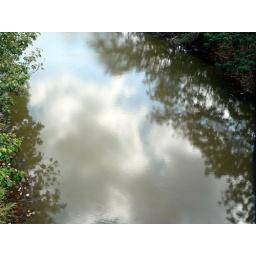
The sky in the river